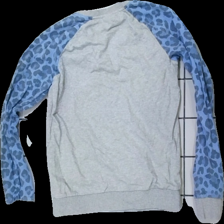
View: back
Type: Sweater
Category: Children
Brand: Kappahl
Colors: Grey, Blue
Material: 100% cotton
Pattern: Animal print
Cut: Regular
Size: 170
Season: All
Damage location: middle right
Price range: <50
Recommended usage: Export
Description: grå tjock långärmad tröja med leopardmönster på armarna, urtvättad
Comment: urtvättad